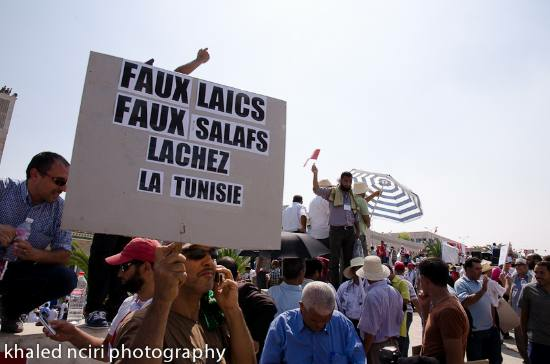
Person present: Yes